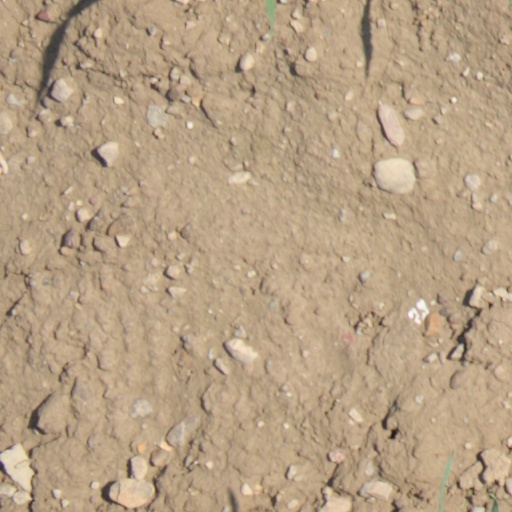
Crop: wheat